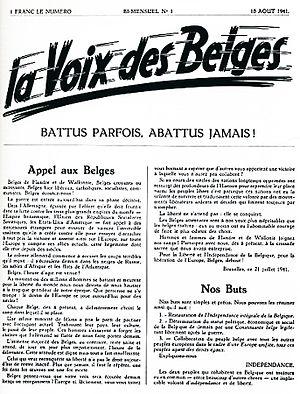
Journal clandestin de la seconde guerre mondiale paru le 10 août 1941.
La résistance intérieure belge, appelée en Belgique la Résistance, englobe l'ensemble des mouvements et réseaux clandestins qui durant la Seconde Guerre mondiale ont poursuivi la lutte contre le nazisme et ses relais collaborationnistes sur le territoire belge.
La Voix des Belges, de Stem der Belgen, est un journal clandestin, organe du Mouvement national belge qui fut édité durant la Seconde Guerre mondiale.
14 janvier : depuis Londres, l'animateur de Radio Belgique, Victor de Laveleye, demande à tous les Belges de choisir la lettre « V » comme signe de ralliement :